Manor House, London

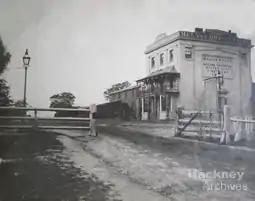
The Original Manor House pub, looking north towards Harringay, c.1860

The tavern was the source of the name of the tube station and consequently the immediate vicinity. The first tavern on the site was built by Stoke Newington builder Thomas Widdows between 1830 and 1834 next to the turnpike on Green Lanes. Prior to this date a cottage had existed on the site, but in 1829 an Act of Parliament was passed to permit the building of the Seven Sisters Road. Thomas Widdows was both the owner of the house and its occupant. With the building soon to be sited on the junction of the existing Green Lanes turnpike road and the new Seven Sisters Road, Widdows no doubt saw a roadside tavern as an excellent investment.